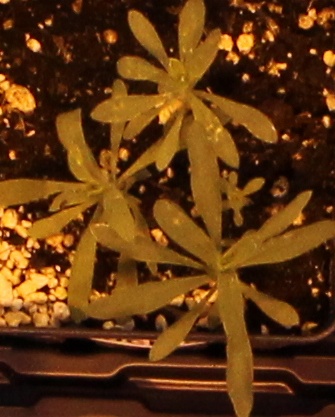
Label: Kochia